Culebrita Island

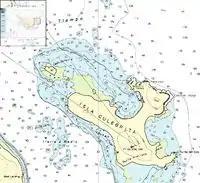
Chart of Culebrita, with Cayo Botella to the northwest

There are also large tidal pools on the east side of the island where people lounge as if they were large baths. The pools trap small sea life at low tide. The west side of the island contains two lagoons. The Culebrita Reef lays off the southern coast of the island.